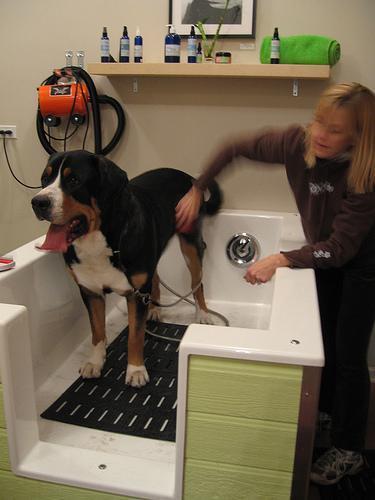
Greater_Swiss_Mountain_dog